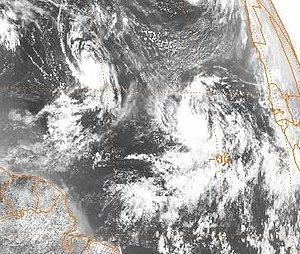
L’ouragan Luis est l'un des plus violents et puissants cyclones tropicaux du vingtième siècle ayant touché les Petites Antilles. Il fut le 13ᵉ système nommé, le sixième ouragan, le deuxième ouragan majeur et le troisième plus intense de la saison cyclonique 1995 dans l'océan Atlantique nord. Formé au sud-est des îles du Cap-Vert fin août, il a traversé au début de septembre l'île de Barbuda et frôlé les îles de Saint-Barthélémy et Saint-Martin, causant des dégâts catastrophiques sur l'île franco-néerlandaise avant de remonter vers le nord puis se diriger vers l'île de Terre-Neuve